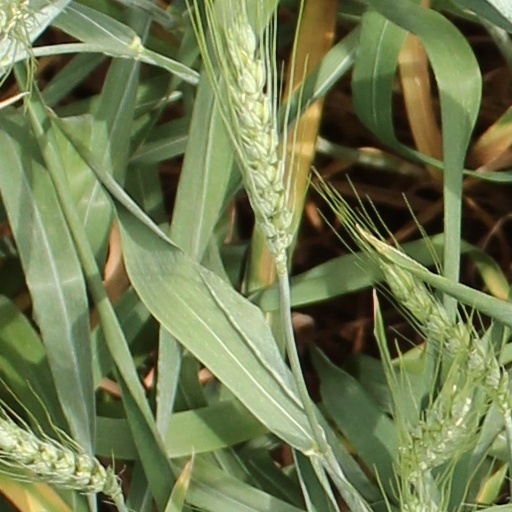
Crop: wheat